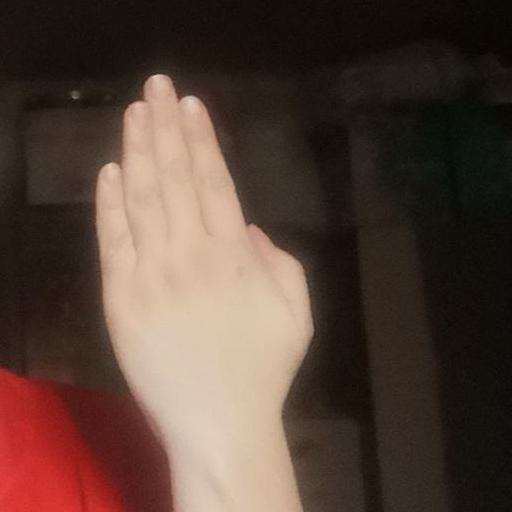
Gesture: stop_inverted